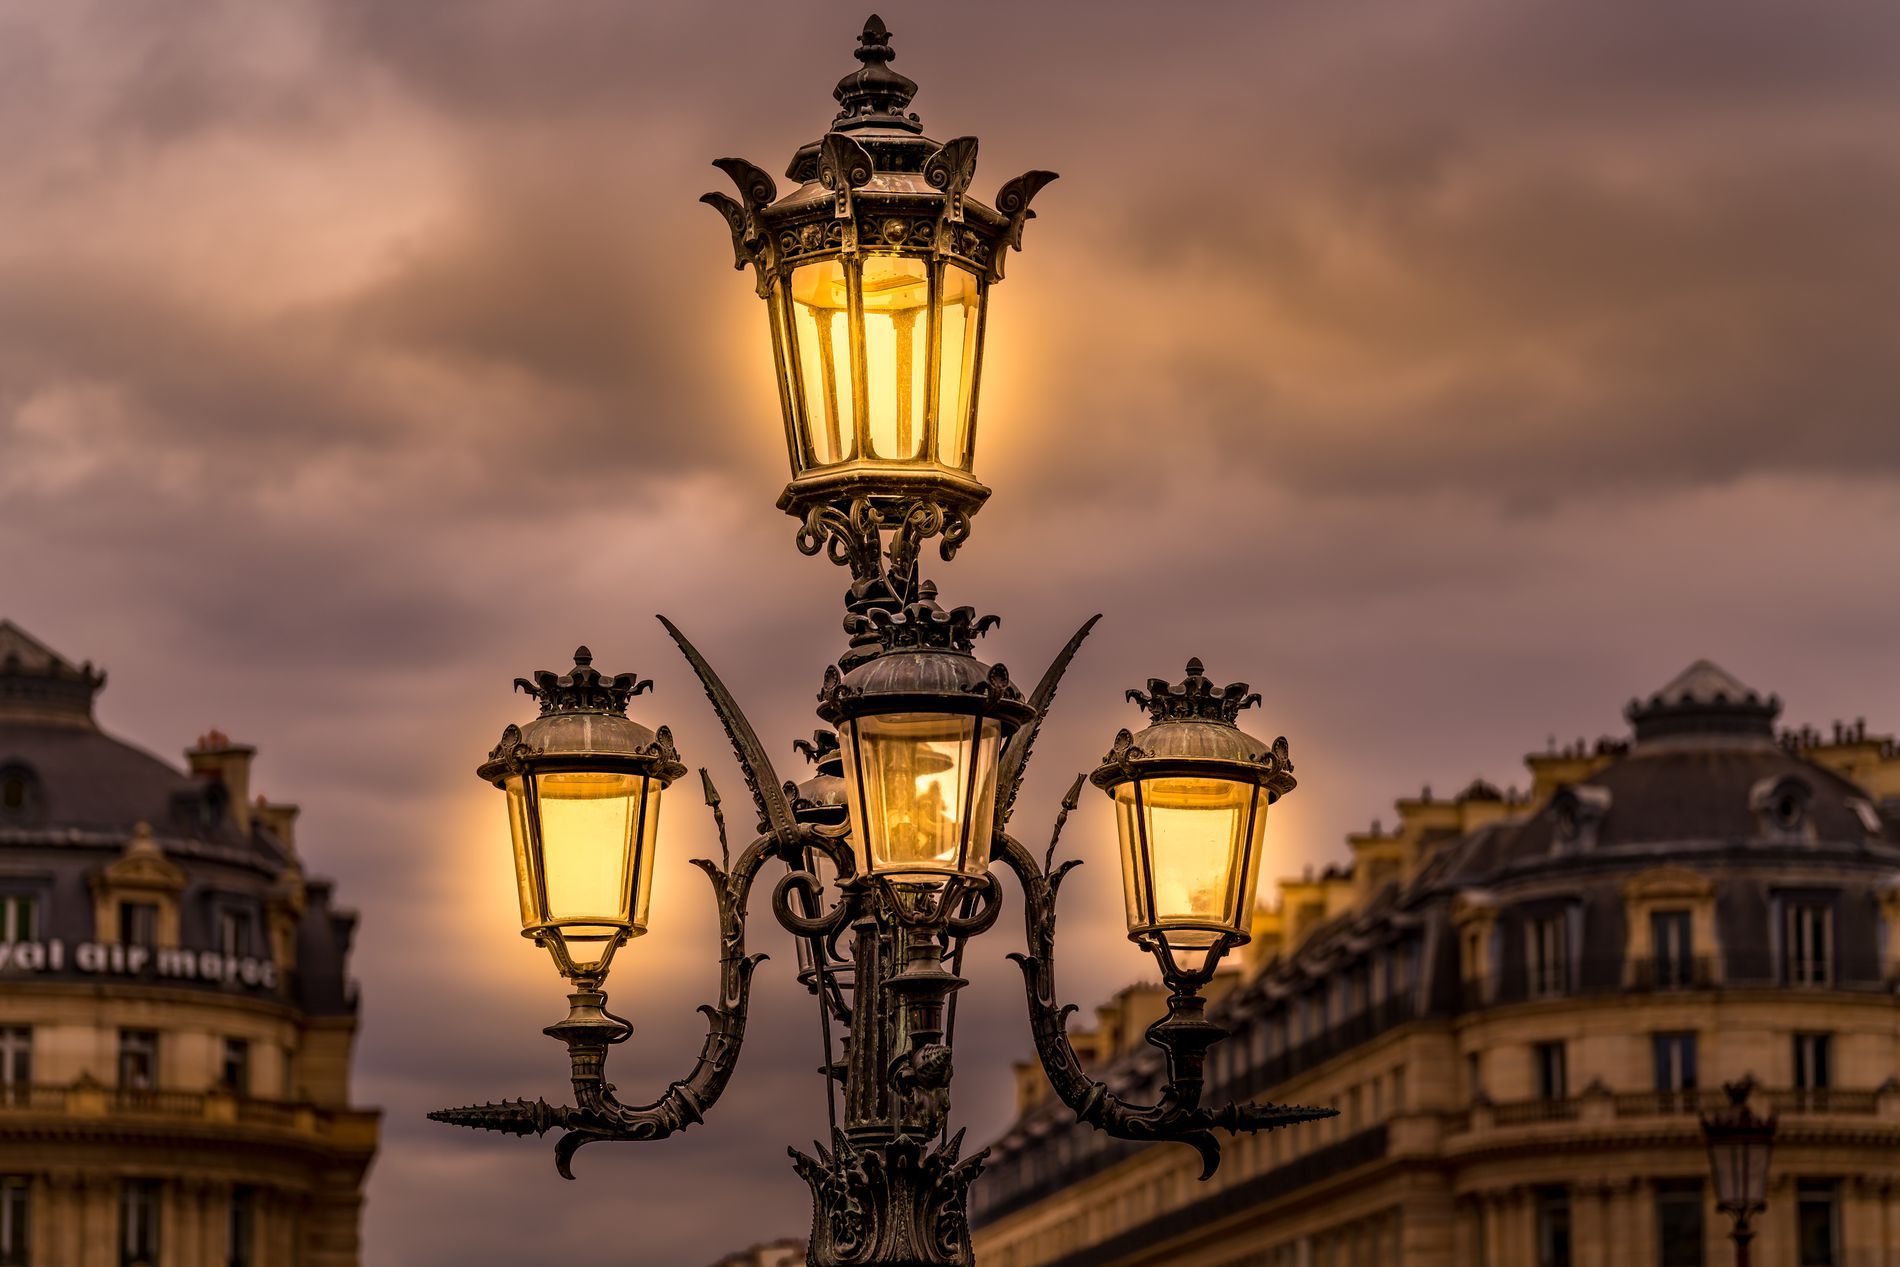
A Decorated Lamppost.
The image shows a shot of a decorated lamppost with two buildings in the background. The sky looks so cloudy and dark as if the shot was taken during dawn or sunset.
The image shows a low angle shot of a lamppost that has a vintage European look. The shot shows the amount of the details of the lamppost and how it is well crafted. Behind the lamppost there are two buildings that also have a vintage European look. The Sky is cloudy as if a storm is about to come making contrast with the warm yellow light of the lamppost. The overall atmosphere evokes a sense of nostalgia, history and warmth.
Labels: Lamp, Lampshade, Chandelier, Lamp Post, Lighting, lamppost, building, cloudy sky
Camera: SONY ILCE-7RM3
Lens: 105mm F2.8 DG DN MACRO | Art 020
Aperture: F2.8
Exposure: 1/1000 sec
ISO: 50
Focal length: 105.0 mm